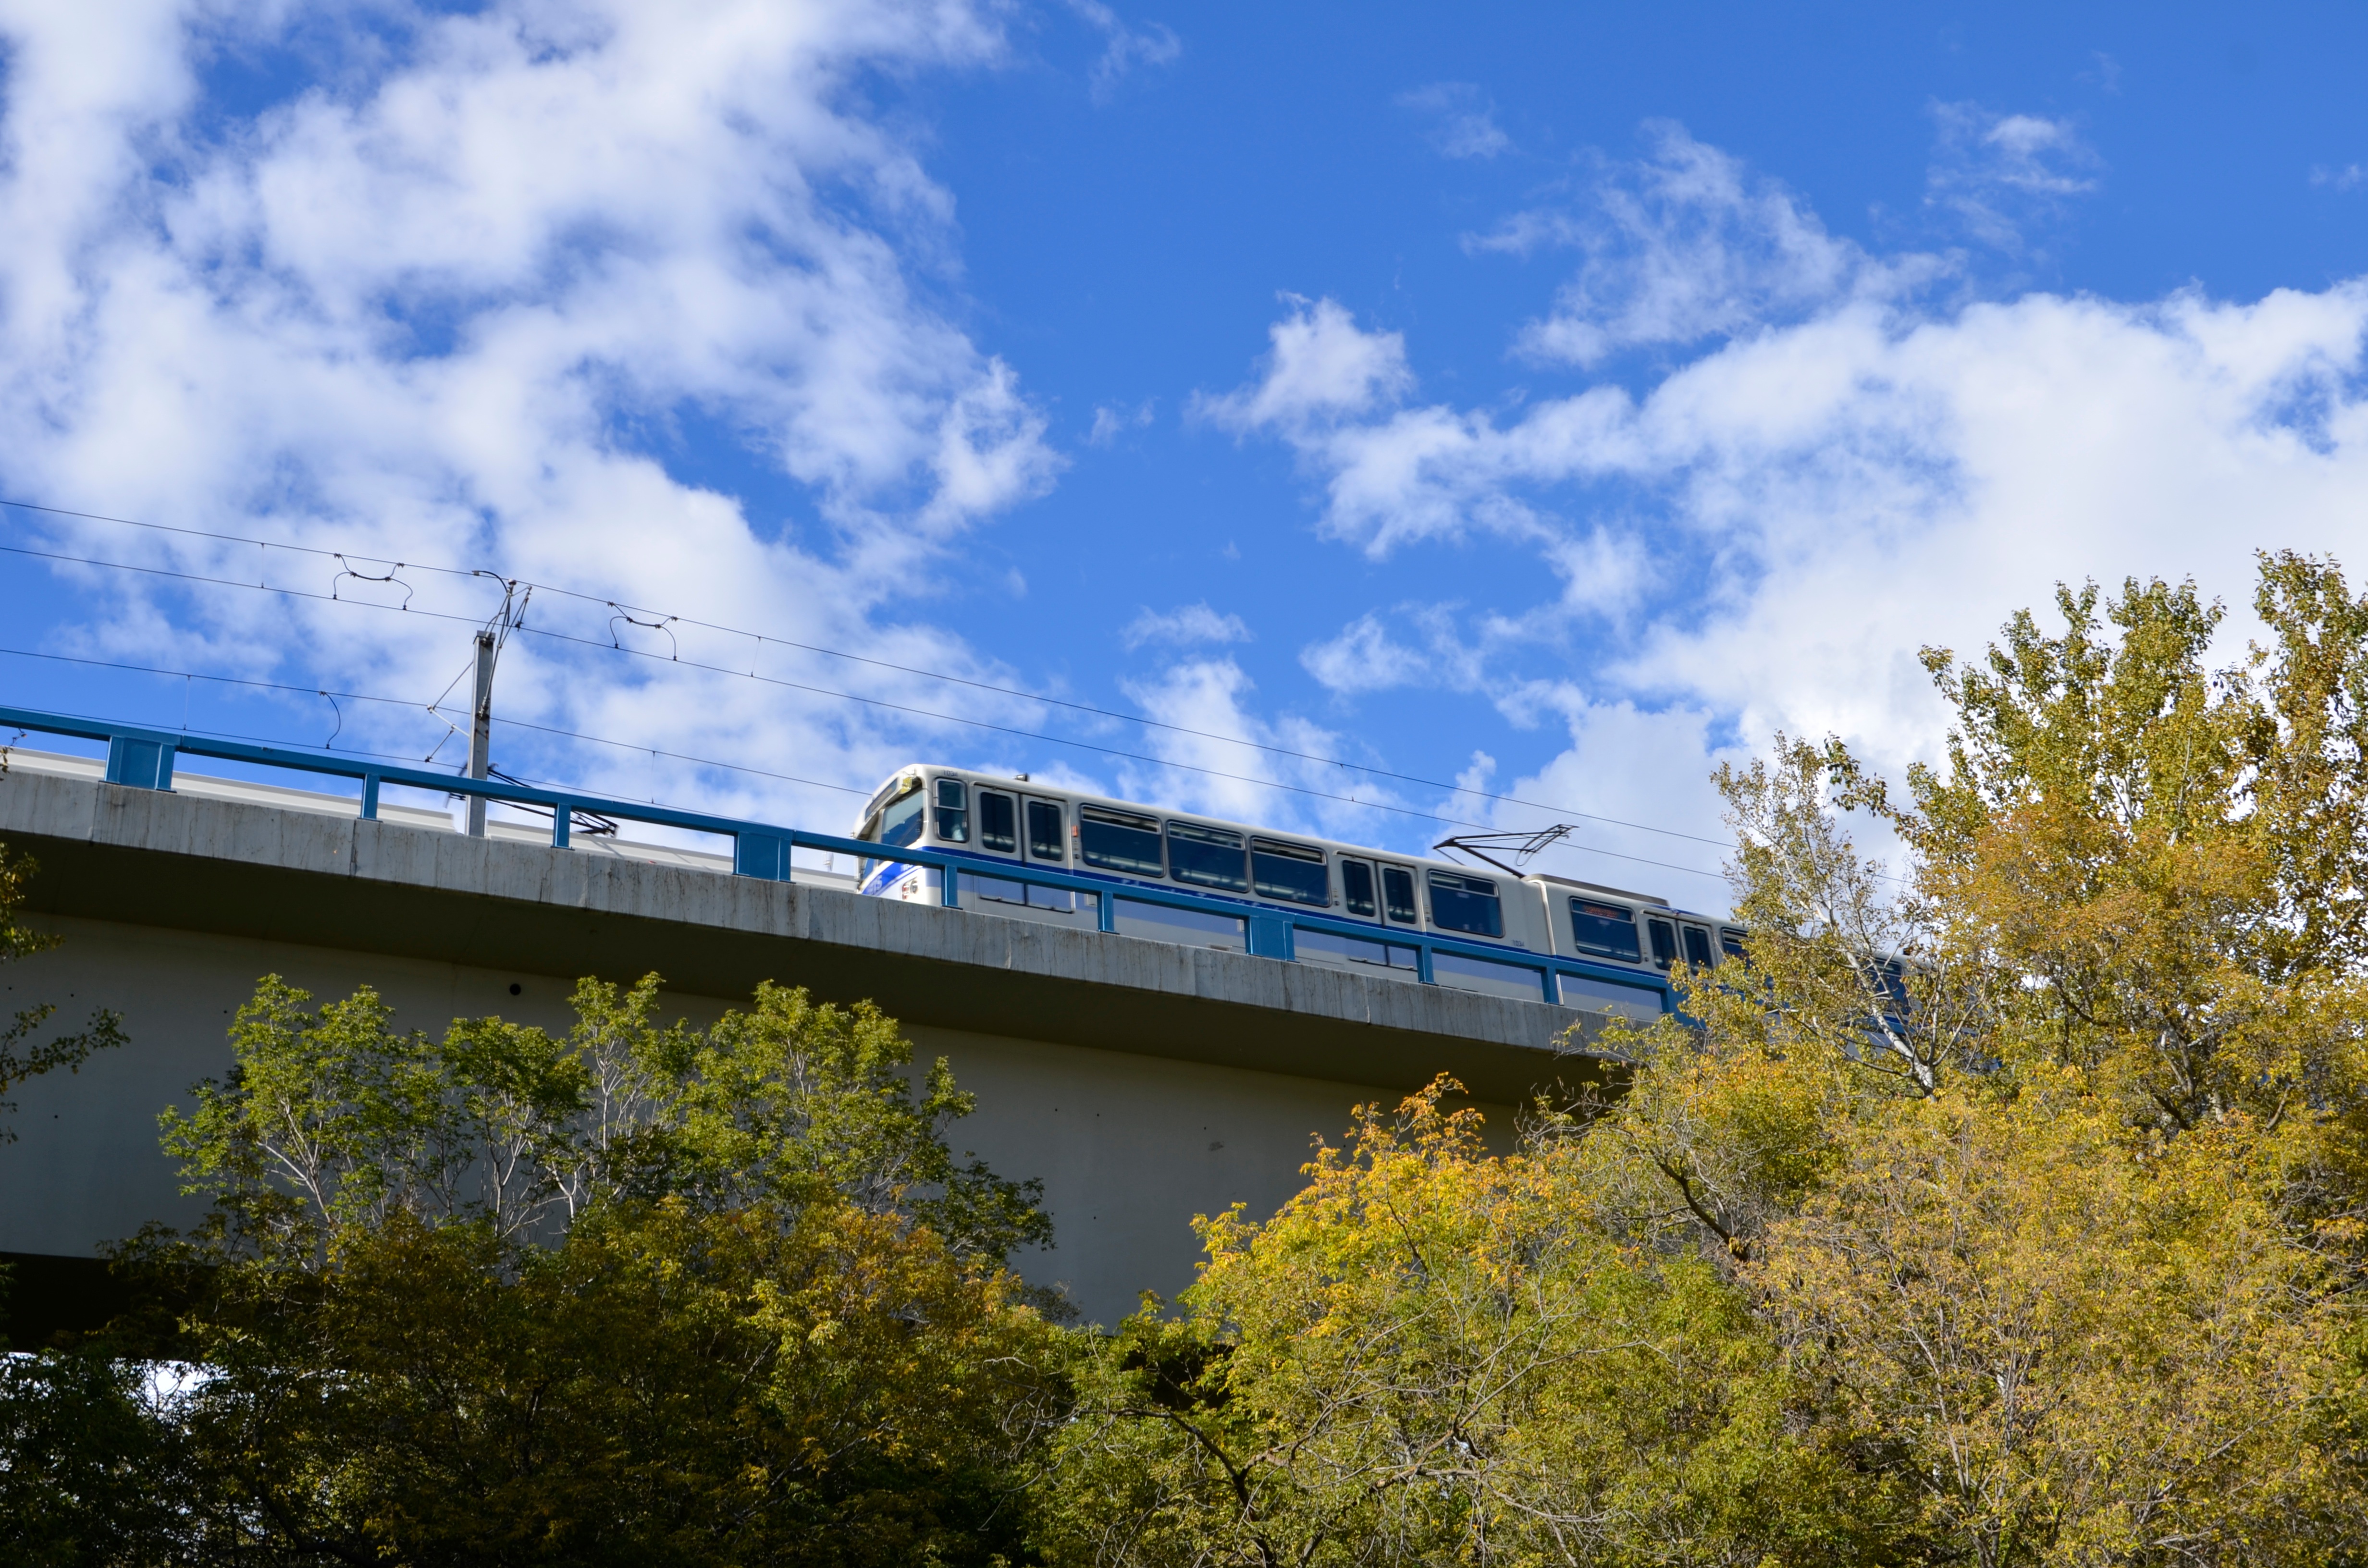
sky, bridge, highway, train, transport, vehicle, public transport, rail transport, rolling stock